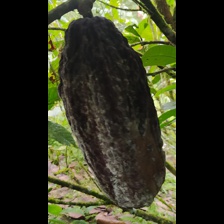
Label: phytophthora